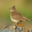
Label: bird